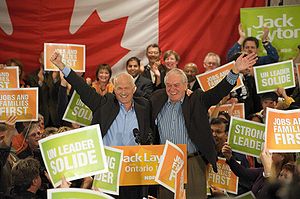
New Democratic Party
Ed Broadbent og Jack Layton ved et møde under parlamentsvalgkampen i 2008.
The New Democratic Party, forkortet NDP, er et socialdemokratisk politisk parti i Canada. Partiet blev dannet i 1961 og udsprang af bl.a. the Co-operative Commonwealth Federation. Fra 2005 til hans død i 2011 var Jack Layton partiets leder.